Lesney Products

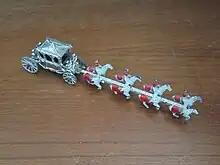
Royal State Coach (small scale) by Lesney

The first model toy they produced in 1948; a die-cast road roller based clearly on a Dinky model (the industry leader in die-cast toy cars at that time); in hindsight proves to be the first of perhaps three major milestones on the path to their eventual destiny. It established transportation as a viable and interesting theme; other similar models followed, including a cowboy-influenced covered wagon and a soap-box racer. The company continued to produce non-toy items; of those marketed directly by Lesney, one of the more popular ones was a fishing bait press, well liked by British anglers at the time.